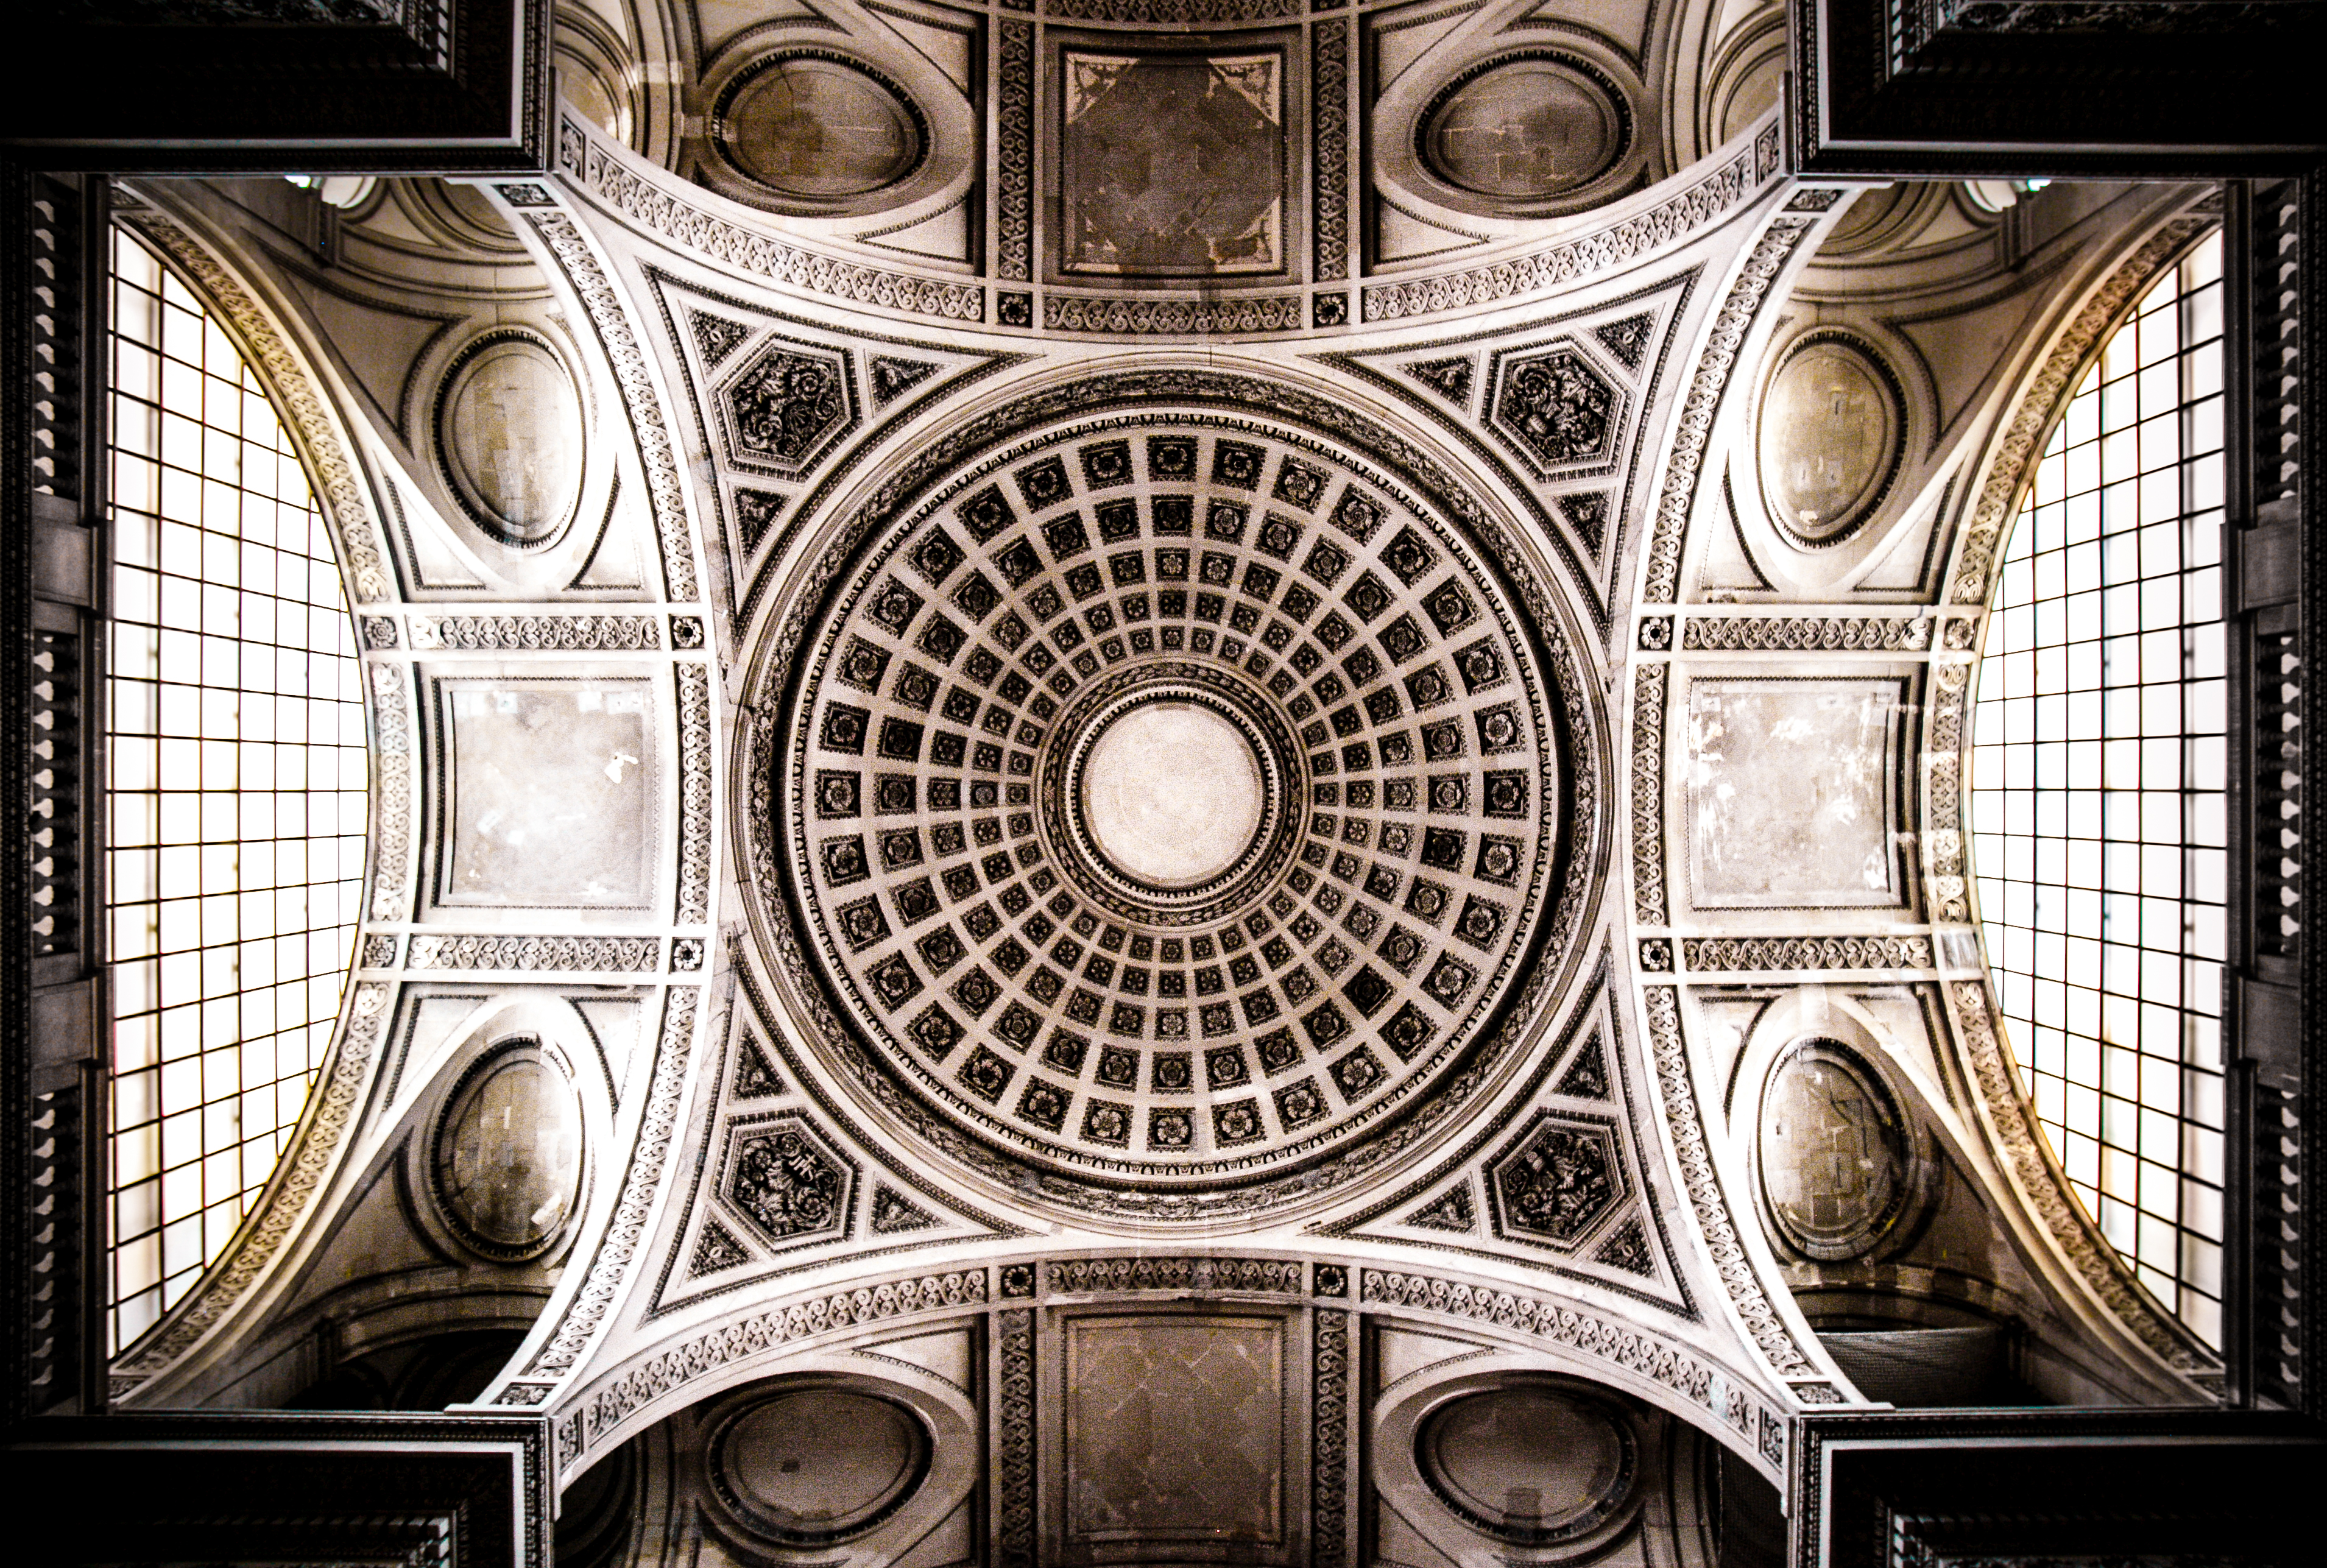
architecture, window, building, cathedral, circle, art, design, symmetry, dome